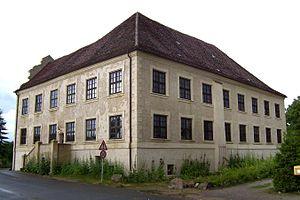
Le château de Schmarsow est un château situé dans le village de Schmarsow qui appartient à la municipalité de Kruckow dans le land de Mecklembourg-Poméranie-Occidentale. C'est l'un des châteaux le plus ancien de Poméranie-Occidentale.